Tibetan diaspora

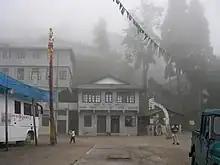
Tibetan Refugee Self Help Centre's Hill Top Shop in Darjeeling, India taken in September 2004. It was established on 2 October 1959, the same year the Prime Minister Nehru gave refuge to The 14th Dalai Lama his Tibetan government-in-exile.

A large number of Tibetan refugees made their way into India in the 1990s after a long hiatus since 1979, and these new migrants earned the epithet ' Sanjor' or newcomer due to their fresh arrival status. A 2008 documentary directed by Richard Martini claimed that 3,000–4,500 Tibetans arrive at Dharamshala every year. Most new immigrants are children who are sent to Tibetan cultural schools. Many political activists, including monks, have also crossed over through Nepal to India. Significant cultural gaps exist between recent Tibetan emigrants (or "newcomer") and Indian-born Tibetans. The more established Tibetans in diaspora reject Tibetans from Tibet who recently defected Tibet, and who watch Chinese movies, sing Chinese music, and can speak Mandarin, are also well settled in the Tibetan community. The Dalai Lama encourages to learn multiple languages and can speak many languages himself.